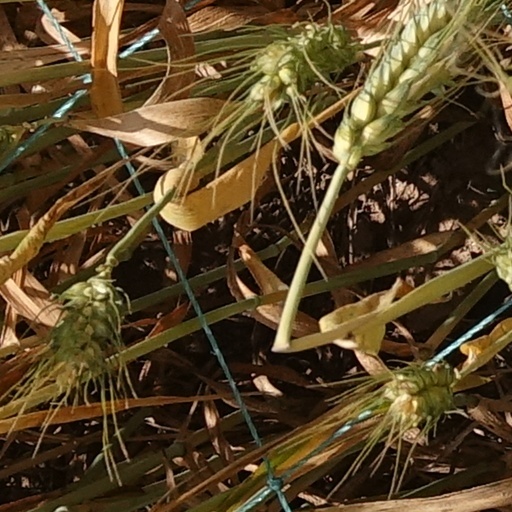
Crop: wheat